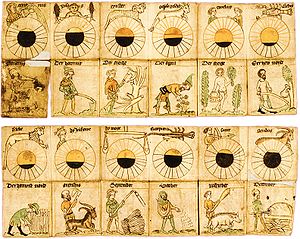
Månedsbilleder / Månedsmotiver
Foldbar lommekalender (ca. 1400, SBB-PK, Lib.Pic.A 72) - komplet månedlig cyklus med dyrekredstegn og liste over timer med dagslys pr. måned.
Månedsbilleder er visuelle repræsentationer af månederne i den vestlige kalender, præsenteret i en lukket cyklus. Månedlige billedcyklusser er et klassisk tema for førmoderne europæisk billedkunst og er særlig fremtrædende som en del af billedprogrammerne i gotiske katedraler, i det senmiddelalderlige bogmaleri og i sekulær vægudsmykning i tidlig moderne tid.